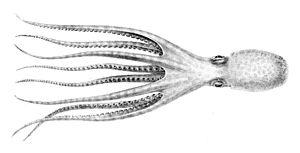
Eledone est un genre de céphalopodes de la famille des octopodidés.